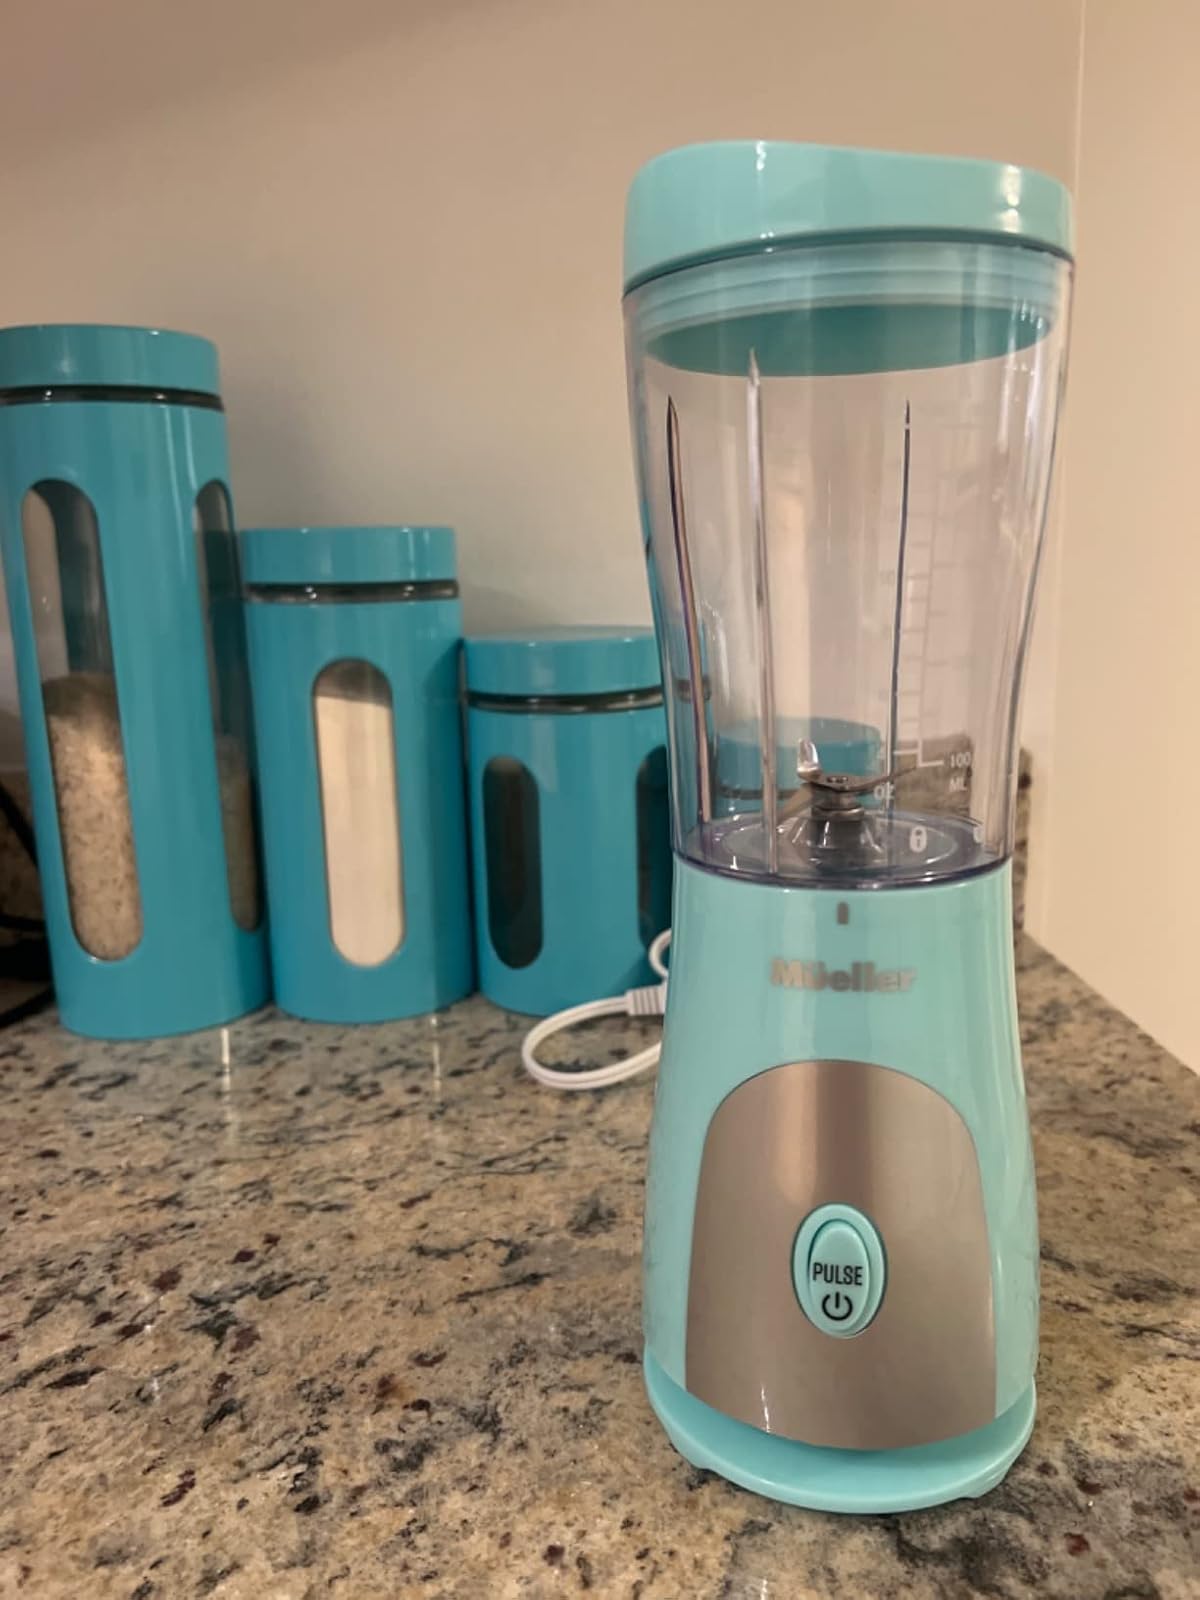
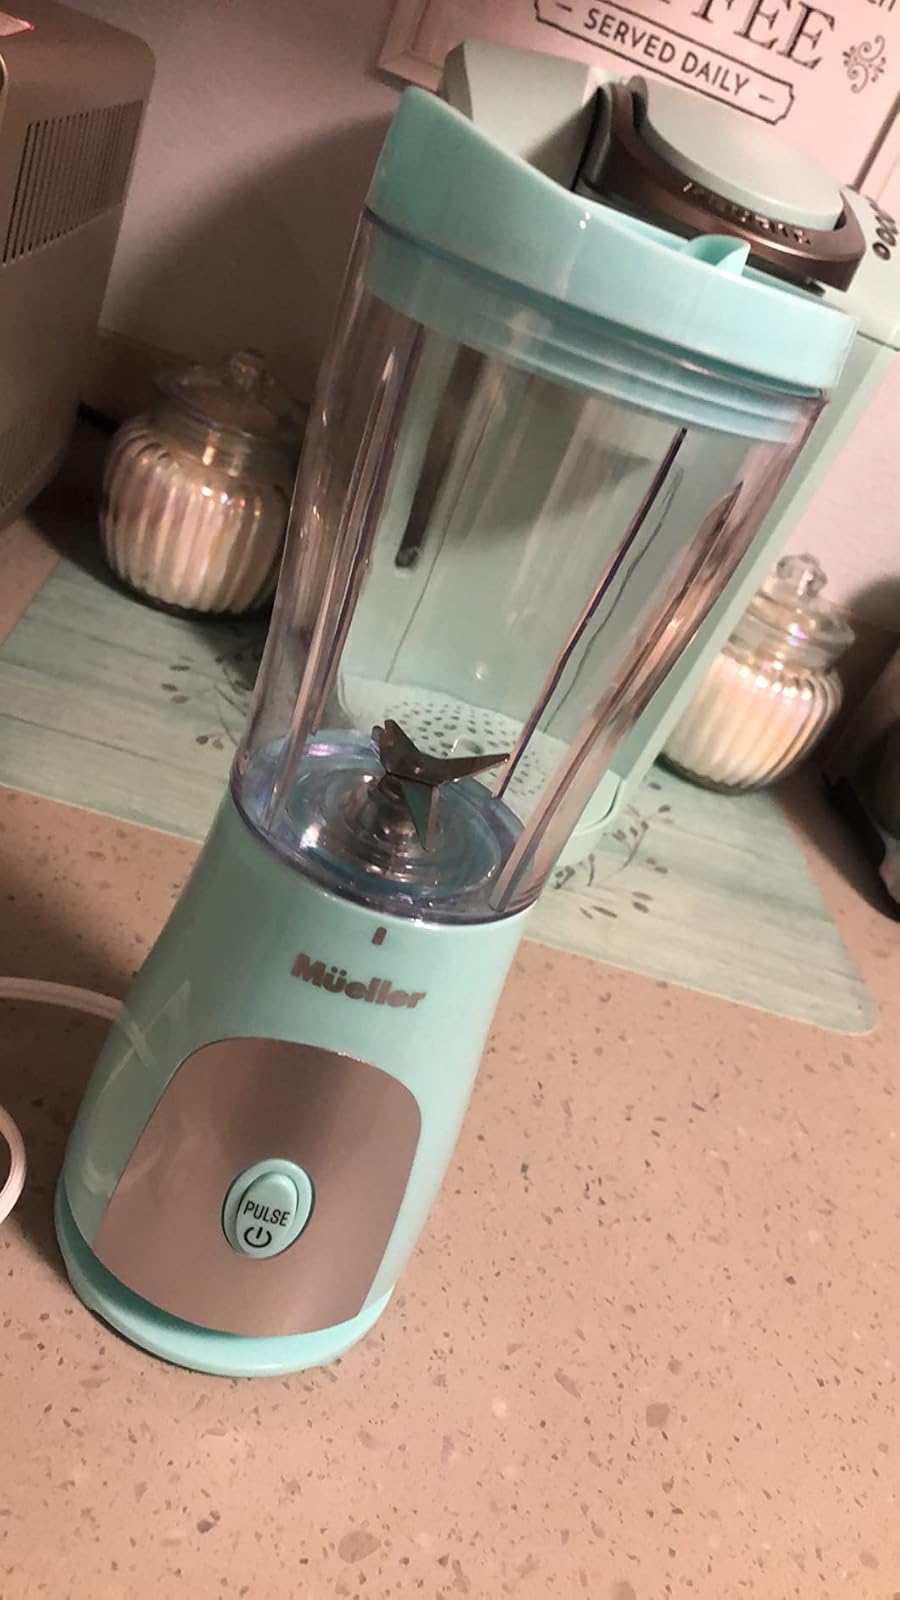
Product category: items_blender
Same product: yes